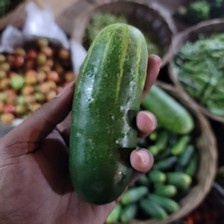
Label: cucumber